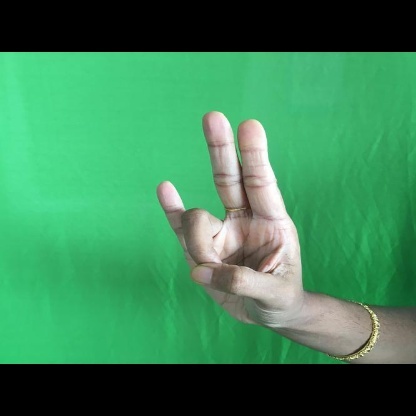
Mudra: Mayura